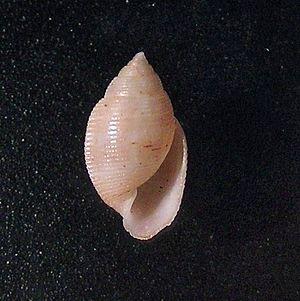
Acteon est un genre de mollusques appartenant à la famille des Acteonidae.